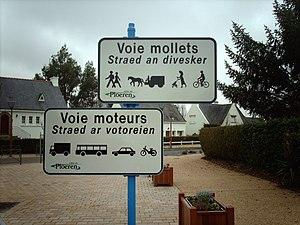
Ploeren [pleʁɛ̃] est une commune française située dans le département du Morbihan, en Bretagne. La ville, ancienne paroisse primitive qui englobait autrefois les territoires actuels d'Arradon et de l'Île-aux-Moines, est une des villes de la première couronne de Vannes.